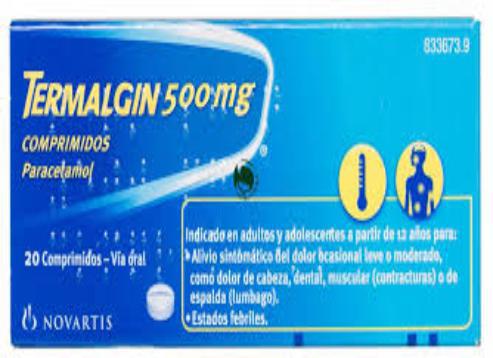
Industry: Medical